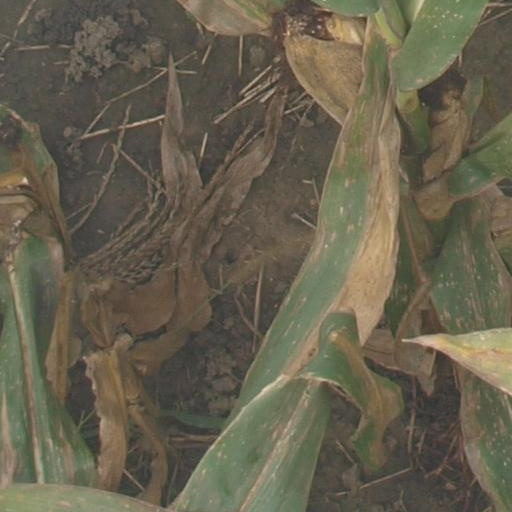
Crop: maize; corn